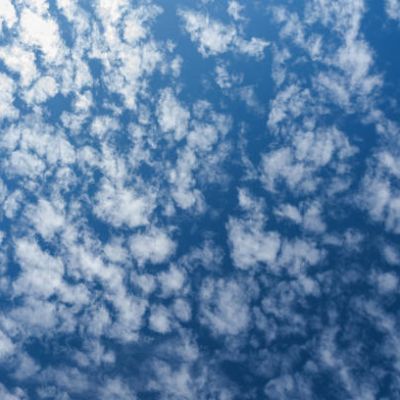
Cloud type: Altocumulus (Ac)